Lewis Ginter

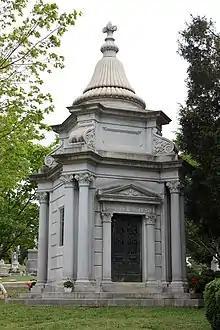
Lewis Ginter's mausoleum at Hollywood Cemetery

The death of Ginter's close companion John Pope left him noticeably distraught. Ginter also suffered from diabetes, and his health quickly declined before being bedridden at his Westbrook estate. After two months of severe debilitation, Ginter died on October 2, 1897. His funeral was regarded as one of the largest in Richmond's history, and about a year later his remains were placed in a private mausoleum in Hollywood Cemetery, overlooking the James River.